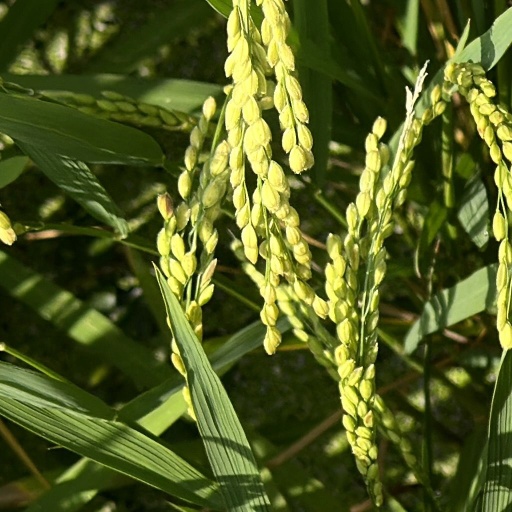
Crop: rice